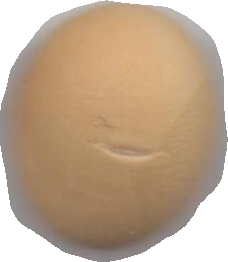
Variety: Grobogan